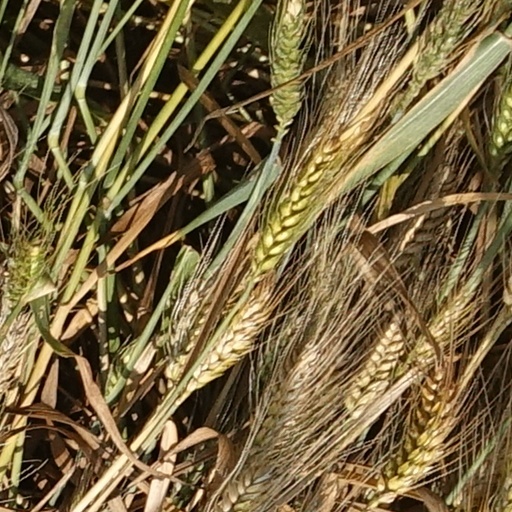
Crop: wheat